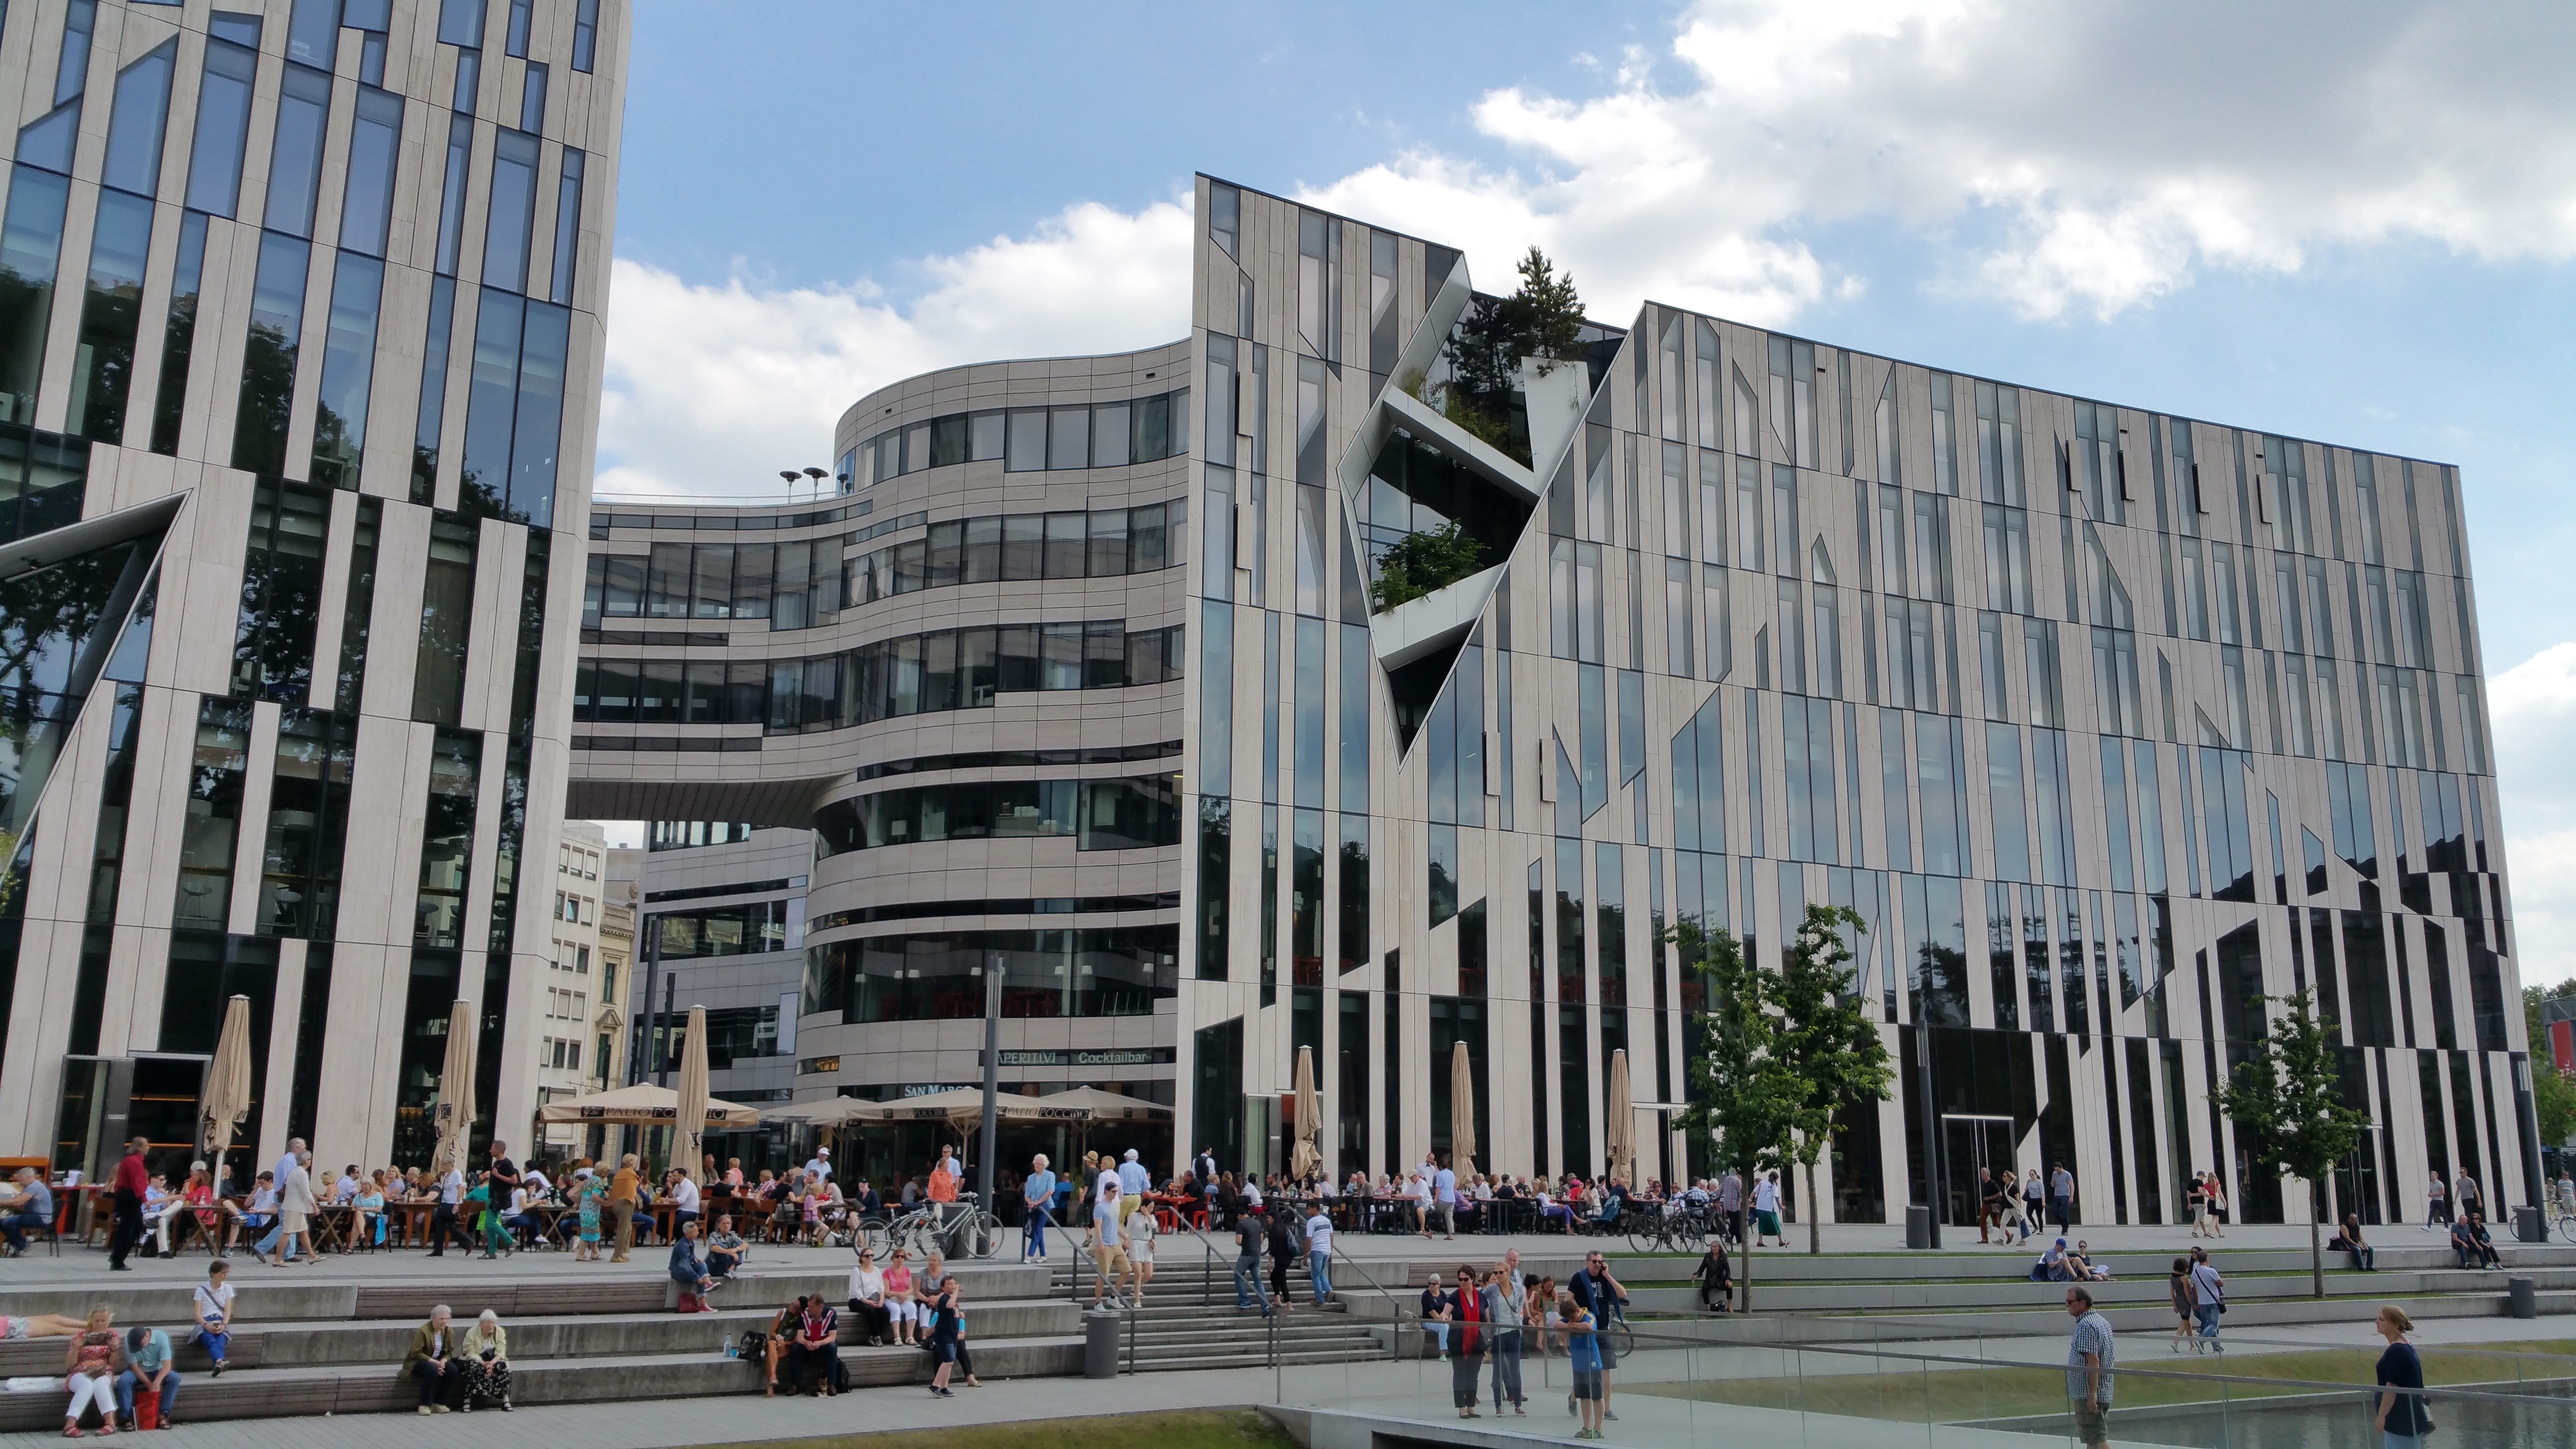
architecture, town, building, city, skyscraper, downtown, plaza, facade, historic, tower block, germany, town square, campus, headquarters, metropolis, dusseldorf, shopping mall, metropolitan area